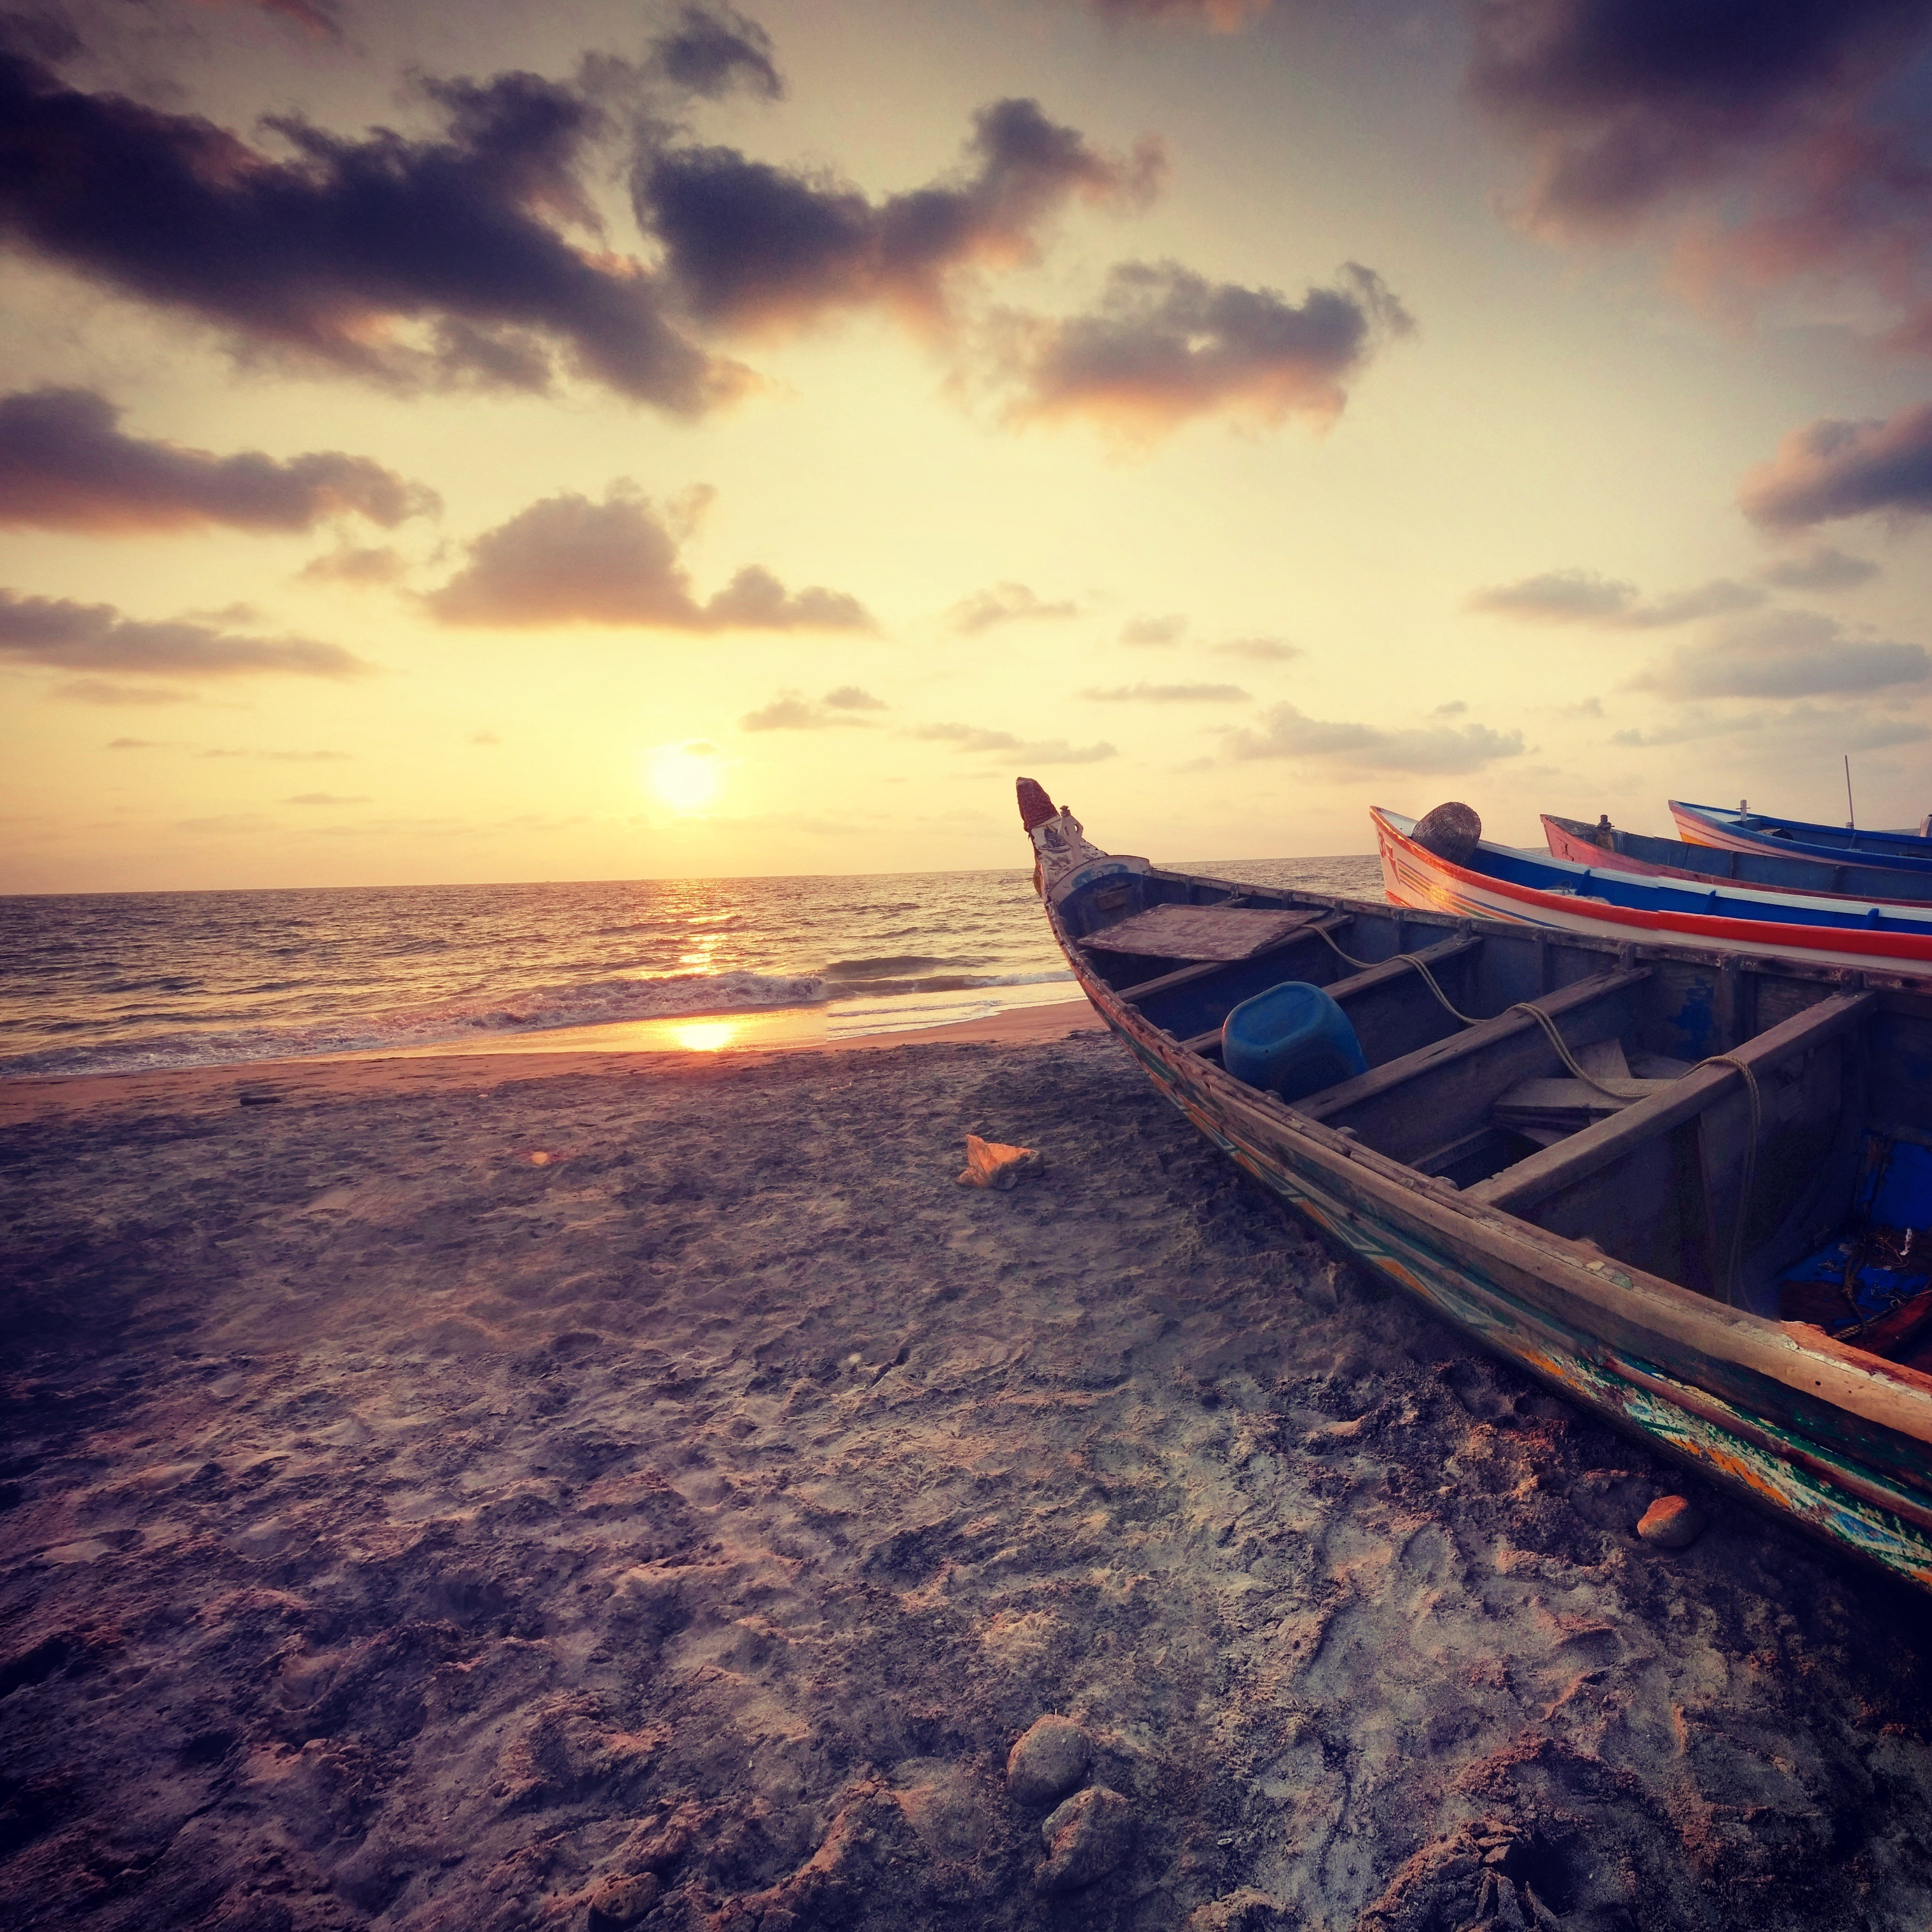
beach, sea, coast, sand, ocean, horizon, cloud, sky, sunrise, sunset, sunlight, morning, shore, wave, dawn, dusk, evening, reflection, vehicle, kerala, allepey, alappuzha